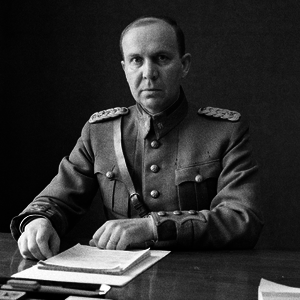
Paavo Juho Talvela est un général finlandais. Après avoir reçu la formation de Jägers finlandais, il participe à de nombreux conflits dans son pays pendant la Première Guerre mondiale et la Seconde Guerre mondiale. Il fut un homme d'affaires et un politicien après la guerre.